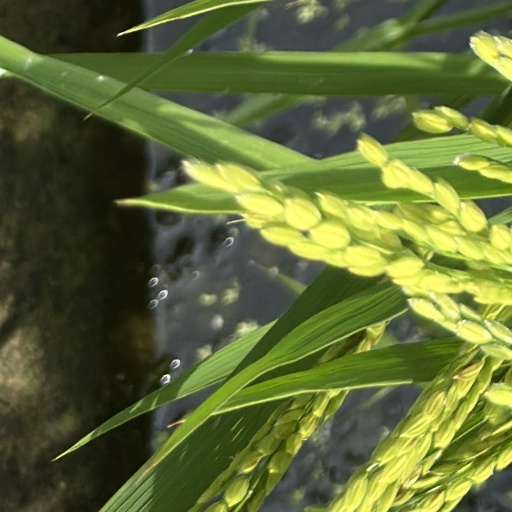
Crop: rice